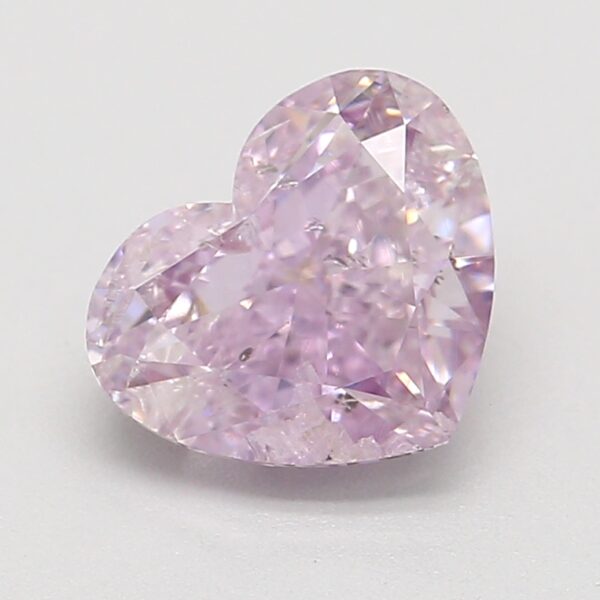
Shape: heart
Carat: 1.01
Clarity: I2
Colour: FANCY
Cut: EX
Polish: EX
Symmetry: VG
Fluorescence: N
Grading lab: GIA
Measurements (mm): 5.67 x 6.86 x 3.46